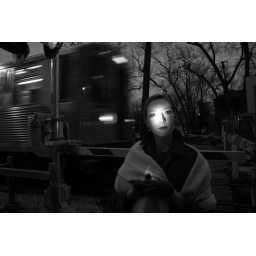
strange tree &amp;amp; actress. still from a promotional video for the strange tree group, a theatrical production company based in chicago, ill.